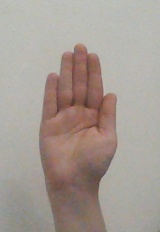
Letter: seen